List of iZombie characters

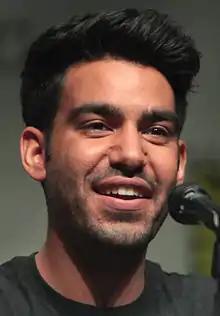
Rahul Kohli

Clive Babineaux (portrayed by Malcolm Goodwin) is a Seattle PD detective, newly transferred from vice to homicide when the series starts, who gets Liv's help to solve crimes. Liv and Ravi claim that she is "psychic-ish" to account for her knowledge of victims. With her help, Clive has solved many cases in an incredibly efficient and accurate fashion, hoping one day to be promoted to captain.